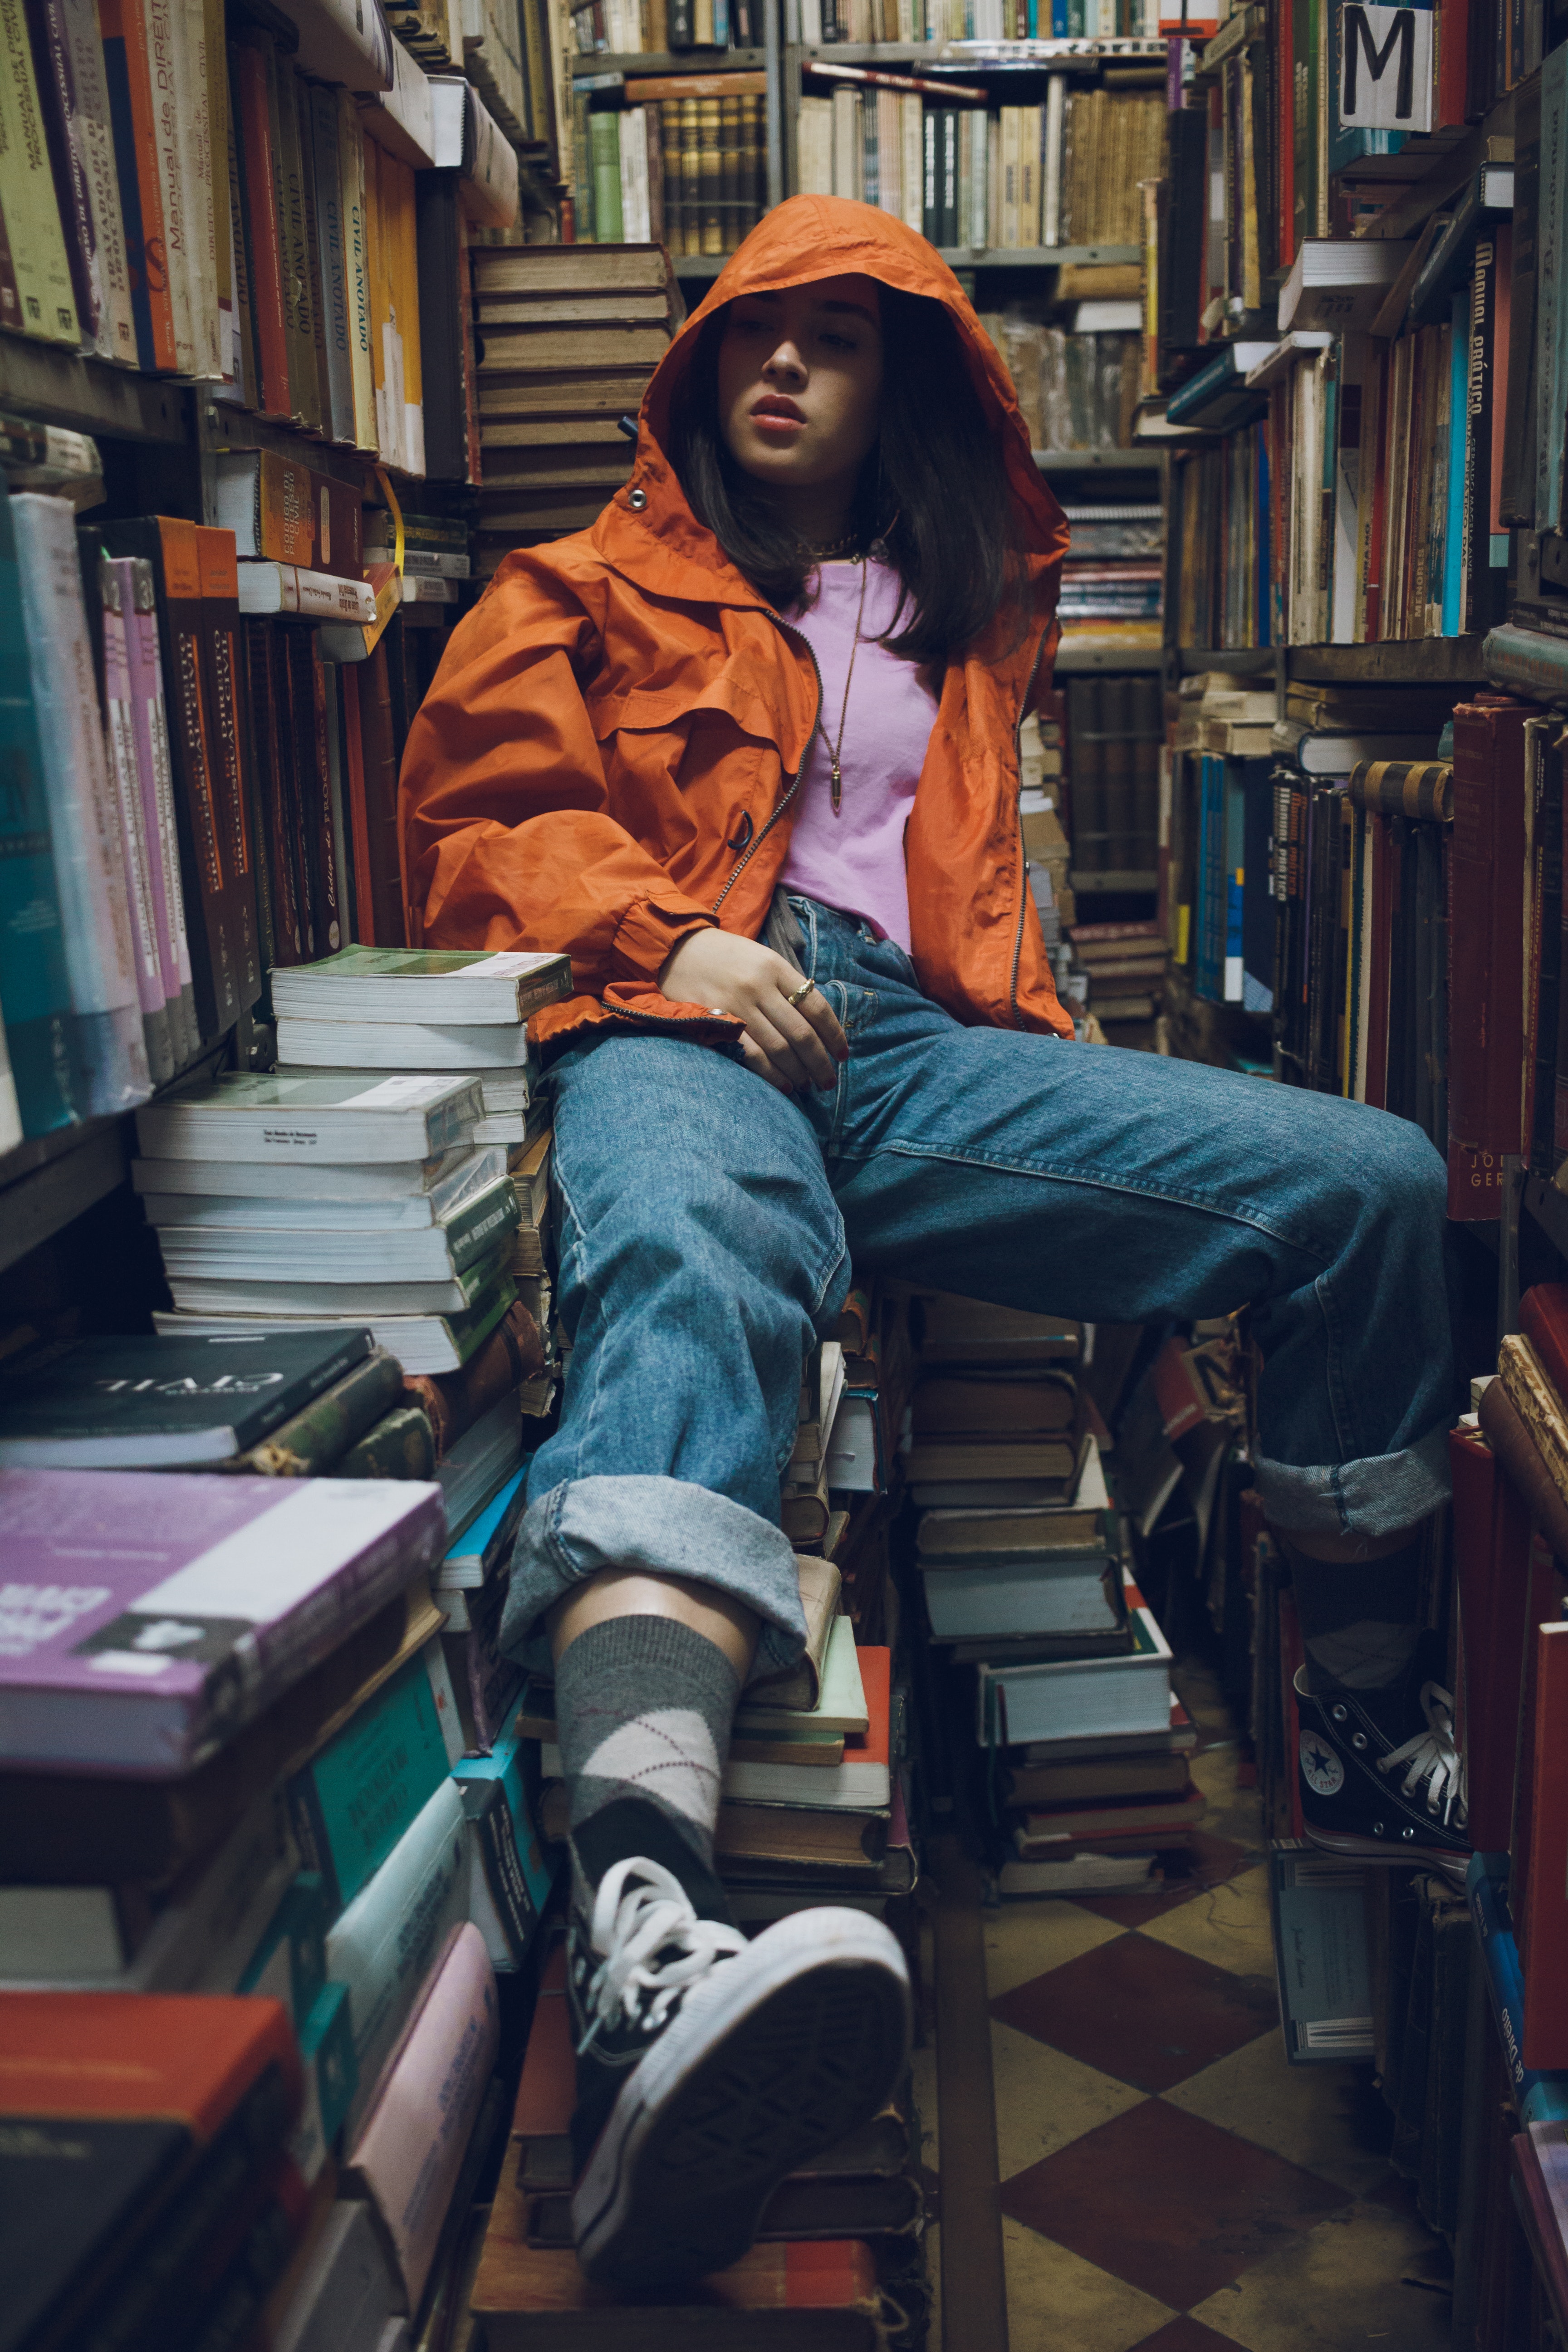
sitting, leg, bookselling, reading, photography, long hair, book, art, library, publication, furniture